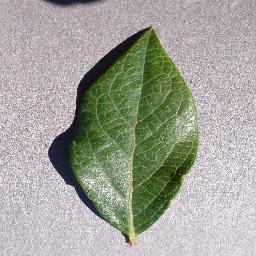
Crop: blueberry
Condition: healthy